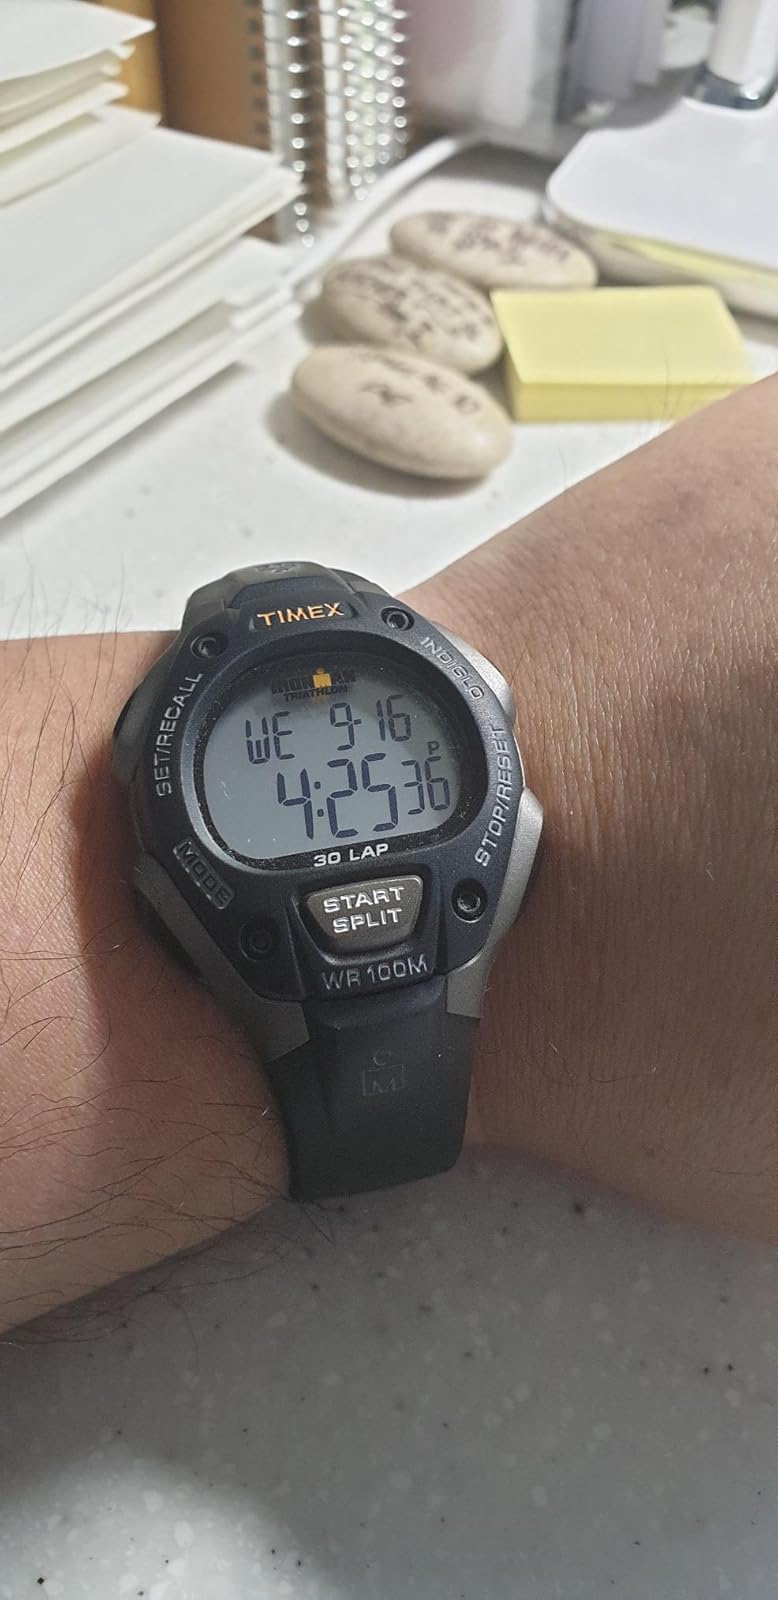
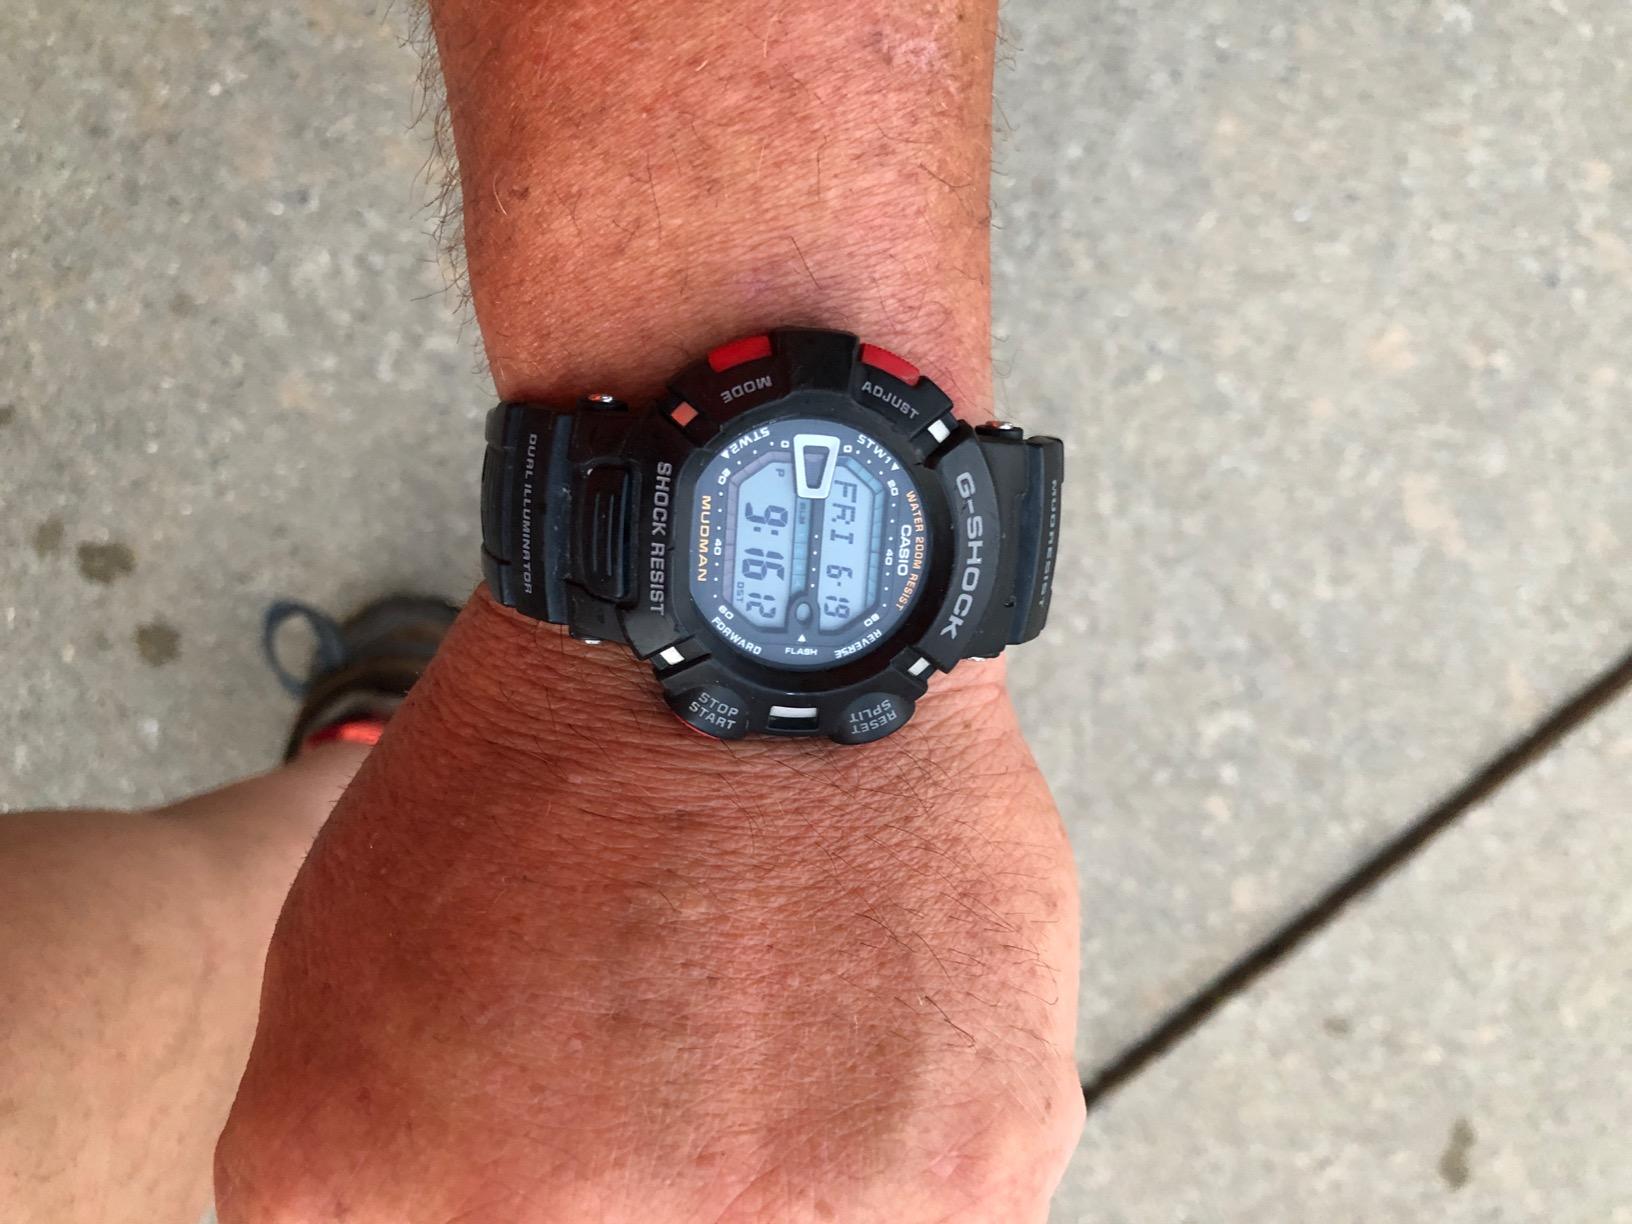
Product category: accessories_watch
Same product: no